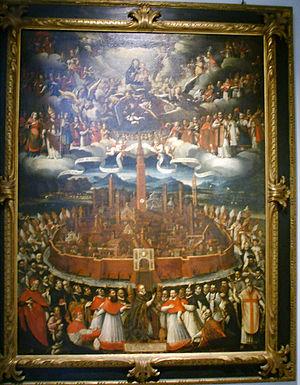
Histoire de Crémone, ville de la Lombardie, dans le nord de l'Italie.